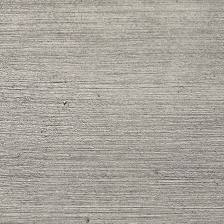
Label: no_lanternfly